Italian wine

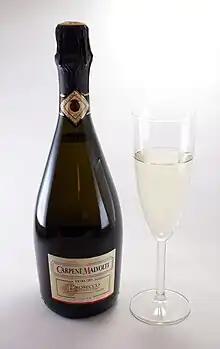
A bottle of "Prosecco di Conegliano spumante" extra dry and a glass of Prosecco "frizzante", which stops forming bubbles soon after it is poured

In 1963, the first official Italian system of classification of wines was launched. Since then, several modifications and additions to the legislation have been made, including a major modification in 1992. The last modification, which occurred in 2010, established four basic categories which are consistent with the latest European Union wine regulations (2008–09). The Italian Ministry of Agriculture (MIPAAF) regularly publishes updates to the official classification. The categories, from the bottom to the top level, are: